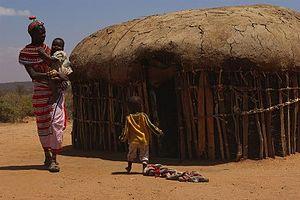
Famille - documentaire Umoja, le village interdit aux hommes de Jean Crousillac et Jean-Marc Sainclair.
Umoja est un village du district Samburu au Kenya dont tous les habitants adultes sont des femmes. Le village et la cause qui anime ses habitantes se sont fait connaître, et il est devenu un lieu d'hébergement touristique, mais il est relativement méconnu au Kenya.
Umoja, le village interdit aux hommes est un documentaire français sur le village kényan d'Umoja réalisé en 2008 par Jean Crousillac et Jean-Marc Sainclair.